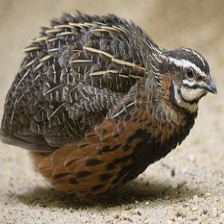
Species: HARLEQUIN QUAIL
Scientific name: COTURNIX DELEGORGUEI
ImageNet parent category: quail